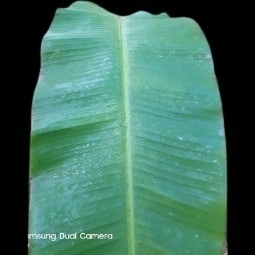
Label: Healthy